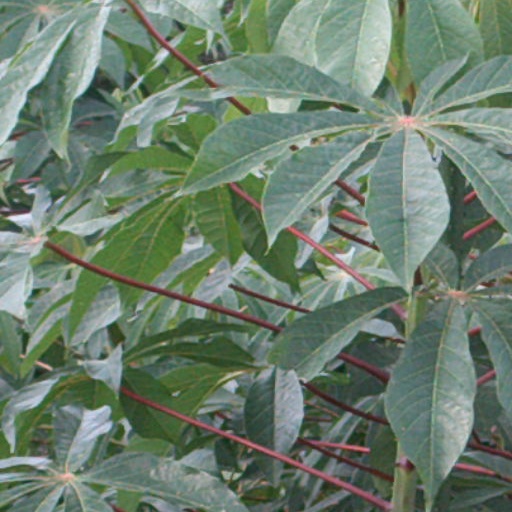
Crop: cassava